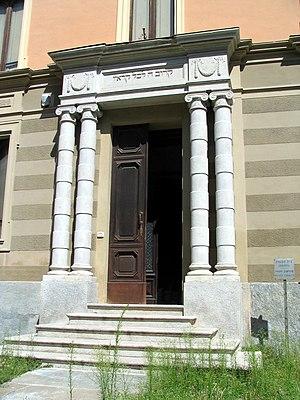
La synagogue d'Asti est située dans l'ancien ghetto de cette ville d'Italie, au 8 rue Ottolenghi, quartier de San Bernardino. Elle a été construite au XVIIIᵉ siècle. Elle n'est actuellement plus utilisée que pour les grandes fêtes et certaines cérémonies familiales. Une partie des locaux annexes a été transformée en Musée hébraïque.